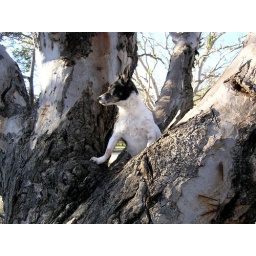
Our dog Charlie spotted something in the distance and jumped into the gum tree for a better look